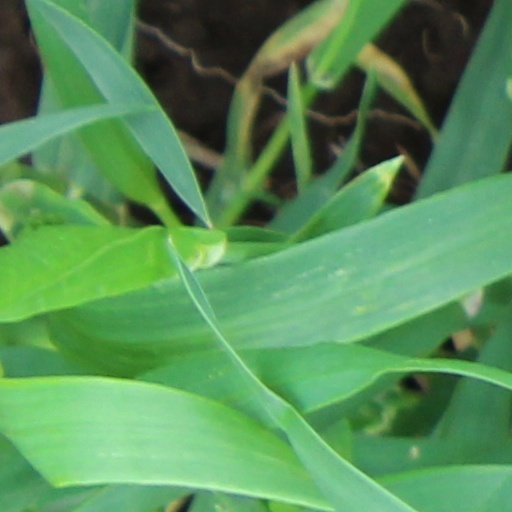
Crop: wheat